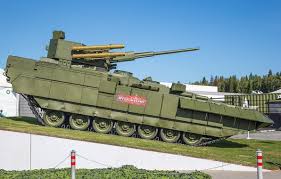
Label: BMP